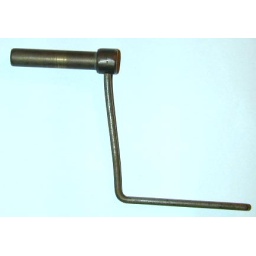
Key proved by fellow clock member used to wind an E.Howard # 70 wall clock